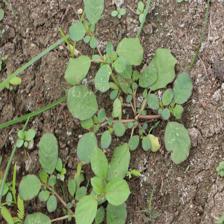
Label: BroadLeafWeed